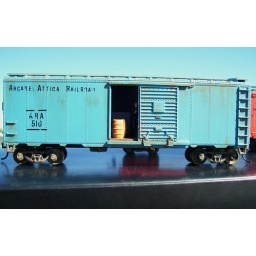
500 series sky blue Arcade &amp;amp; Attica boxcar in HO scale.